Rhythmite

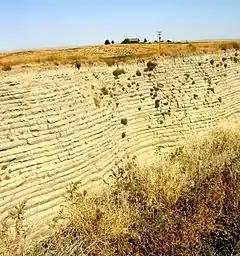
Distinct layers of Touchet beds in the "Little Grand Canyon" near Lowden, Washington in the Walla Walla valley

Rhythmites may be deposited with periodicities other than annual. The geologic record captures both more frequent events (e.g., tides) and less frequent events (glacial floods).